Grotto of Our Lady of Lourdes, Notre Dame

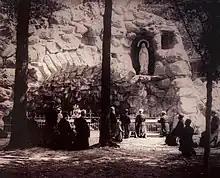
The Grotto of Our Lady of Lourdes in 1896. This is the oldest known photograph of the current Grotto.

In 1896, Corby sought to build a larger Grotto that more accurately copied the Grotto in Lourdes. Construction on the new Grotto began in the spring of that year after an Irish-American priest by the name of Thomas Carroll donated a sum of $2,500 to fund its construction. Rather than building the new Grotto between the sacristy and the apse chapels of the Church of the Sacred Heart, the new Grotto was constructed down the hill from the church closer to Saint Mary's Lake; it was built atop the location that the charred remains of the main building had been spread after it had burned down in 1879, which itself had been built atop to hold a garden of Sorin's.